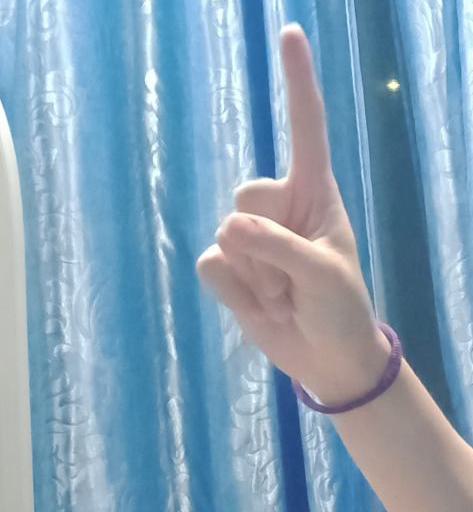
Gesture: one